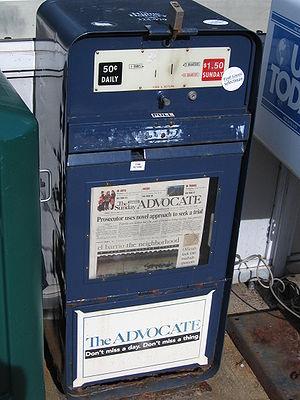
The Advocate est un journal paraissant 7 jours sur 7, basé à Stamford, au Connecticut, États-Unis. Le journal partage son édition et sa publication avec le Greenwich Time, les deux journaux étant détenus par Hearst Corporation, une multinationale avec 4 milliards de dollars de bénéfices.